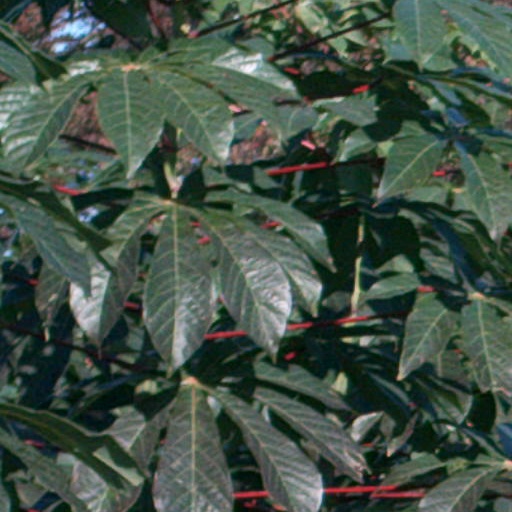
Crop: cassava